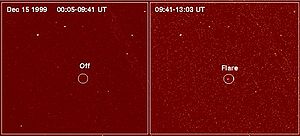
Brun dværg
Billedet til højre viser en brun dværgs røntgenstråleudbrud. Billede fra MSFC/NASA
Det første lysskær nogensinde set fra en brun dværg. I de første 9 timer og 36 minutter af observationen blev der ikke målt nogen stråling fra Brown Dwarf LP 944-20 (venstre). Så blev den brune dværg tændt med en klar røntgenstråle, der delvist aftog over observationens sidste timer.
En brun dværg er et objekt, der optager masseområdet mellem de tungeste gaskæmpeplaneter og de letteste stjerner, med en masse mellem ca. 13 og 75-80 gange Jupiters, eller ca. 2.5×10²⁸ kg til ca. 1.5×10²⁹ kg. Brune dværge kan være fuldstændigt konvektive uden lag eller kemisk differentiering efter dybde.